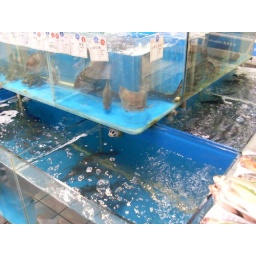
Pick a fish, put it in the cart. No bags needed. Cruelty to animals does not apply here...